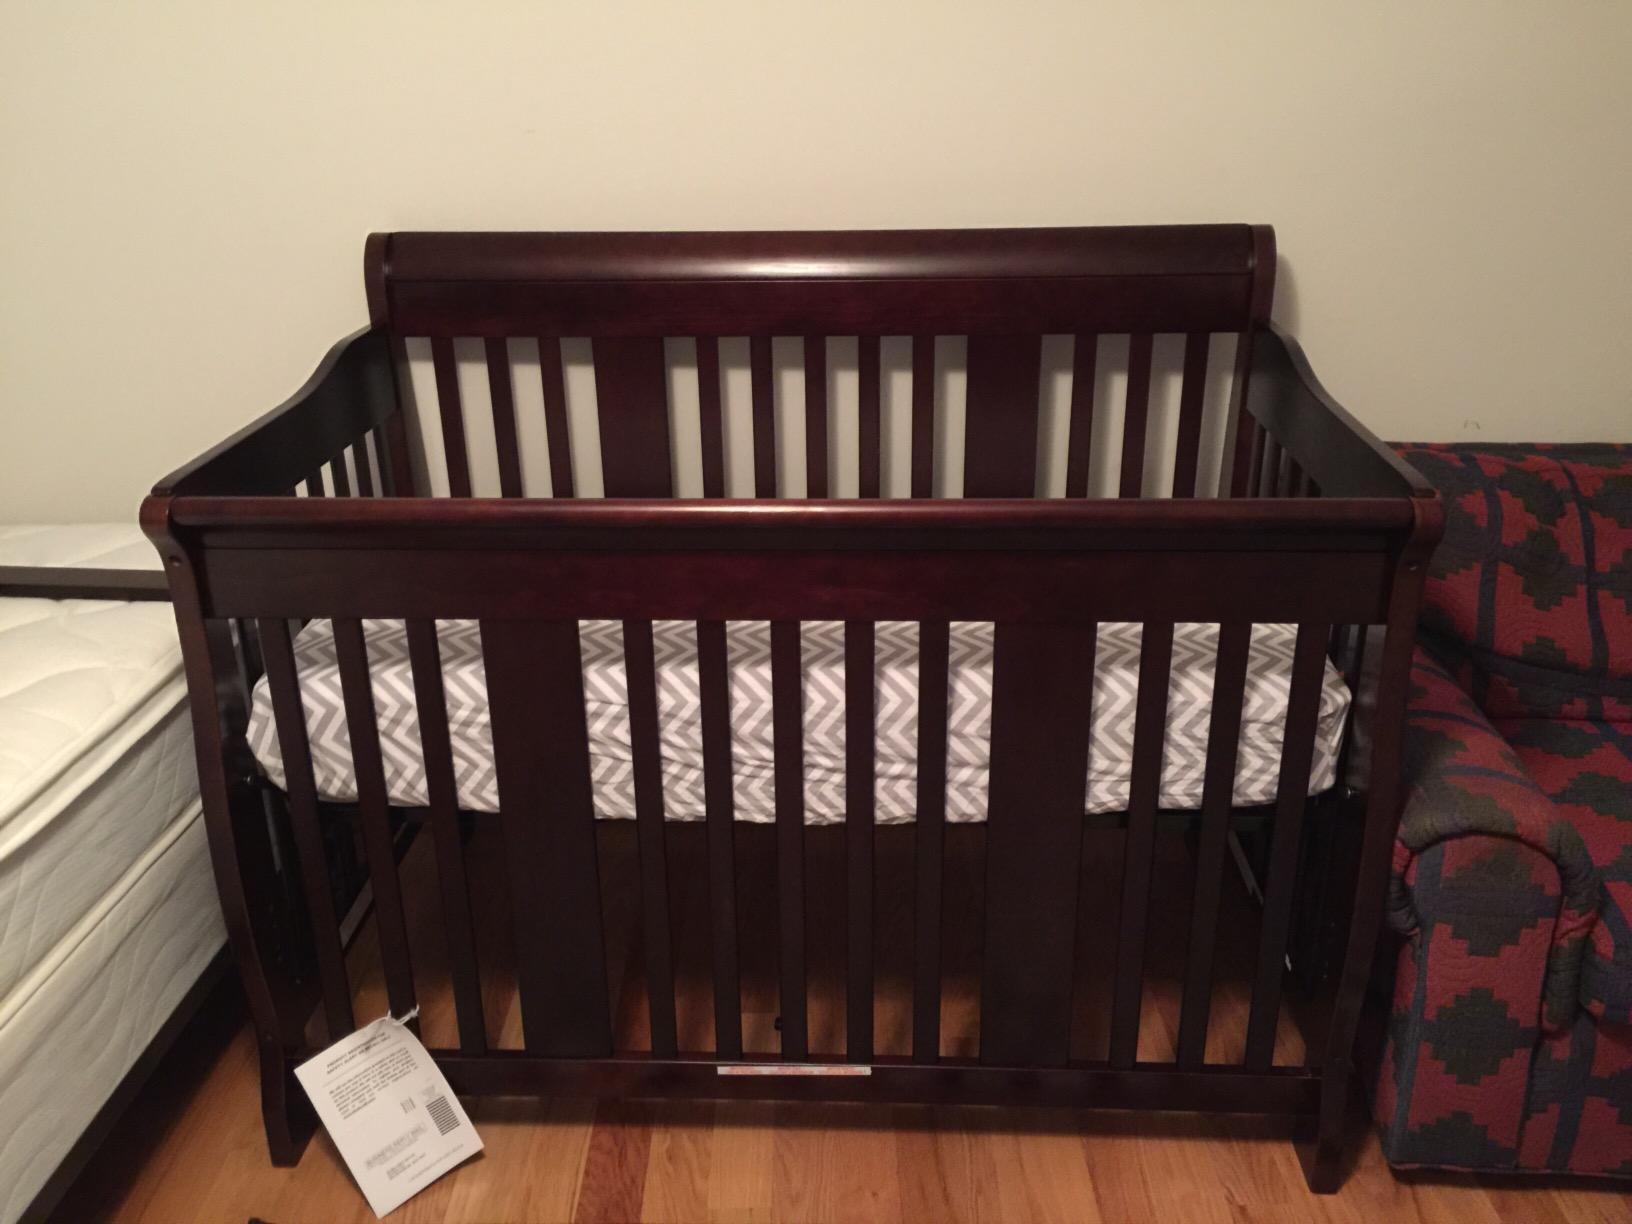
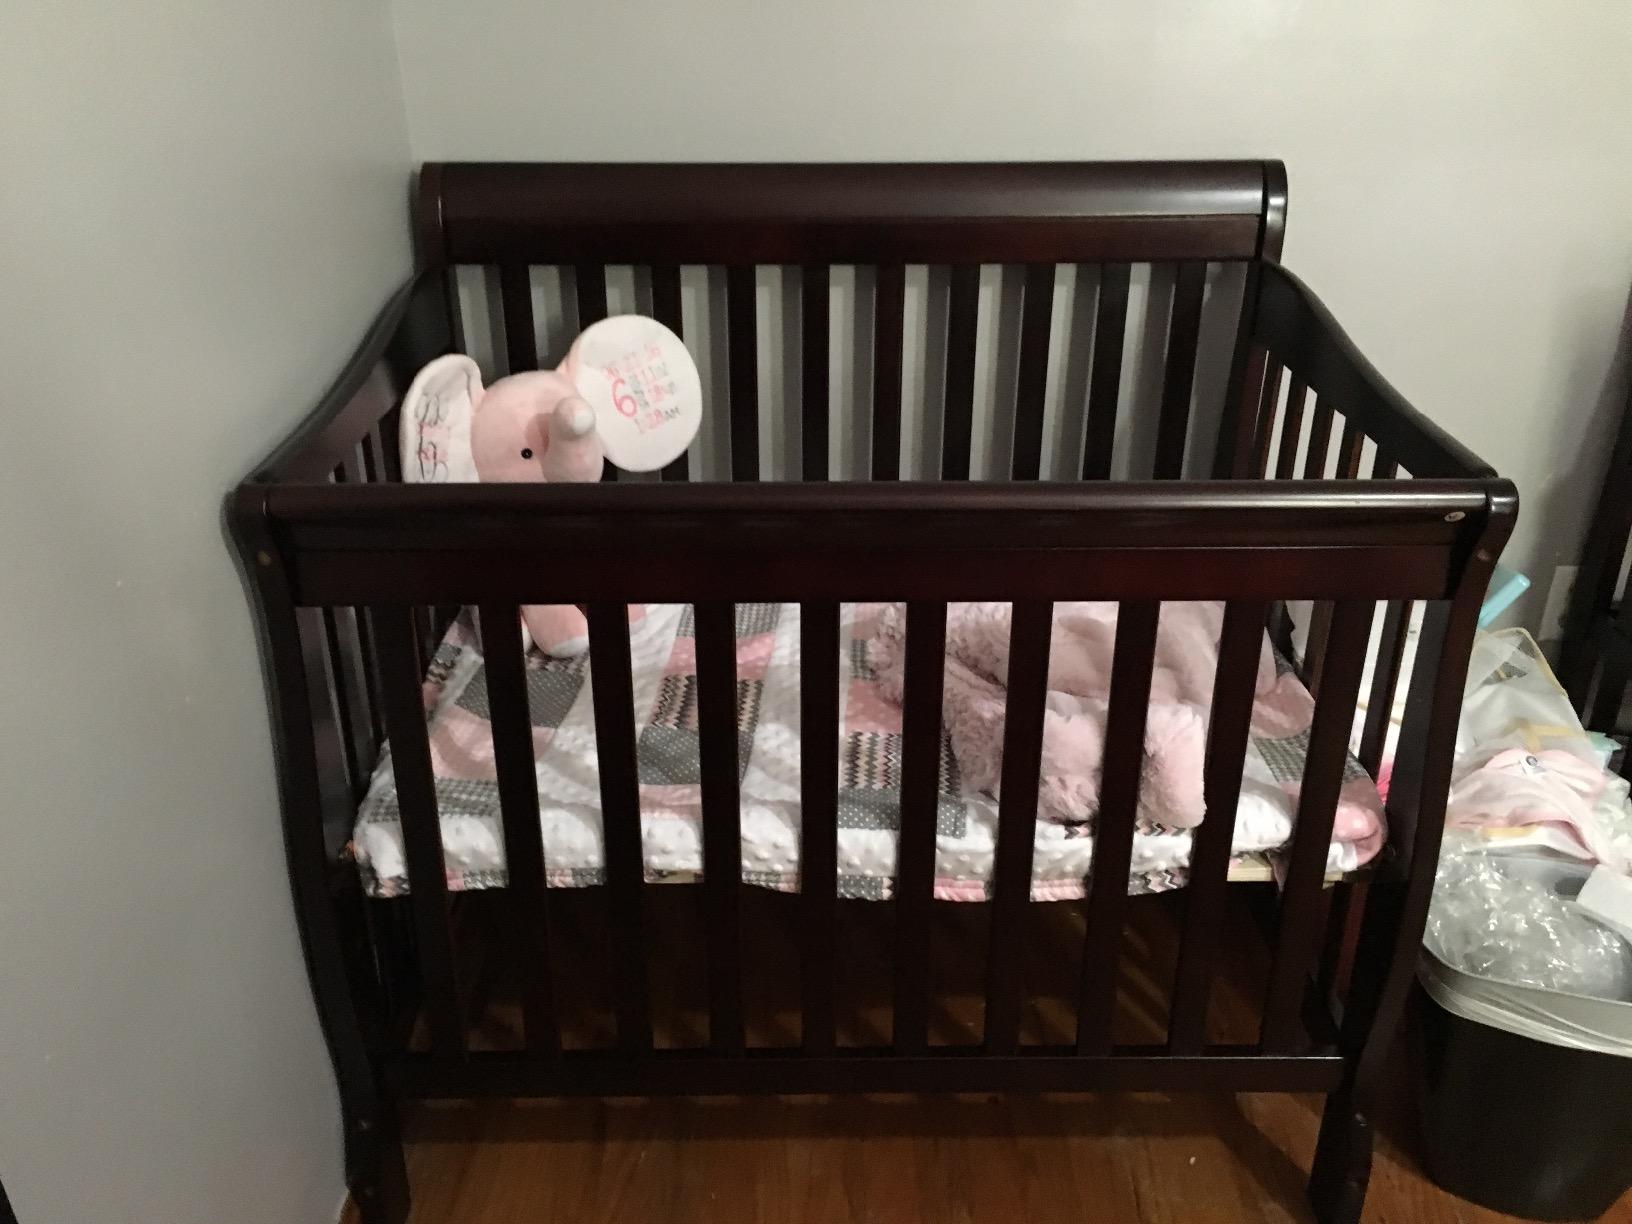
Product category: products_crib
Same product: no